Typhoon Prapiroon (2018)

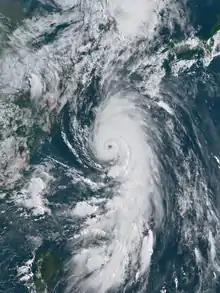
Prapiroon shortly before peak intensity north of Ryukyu Islands on July 2

Typhoon Prapiroon, known in the Philippines as Severe Tropical Storm Florita, was a Category 1 typhoon that worsened the floods in Japan and also caused impacts in neighboring South Korea in early-July 2018. The storm formed from an area of low pressure near the Philippines and strengthened to a typhoon before entering the Sea of Japan. The seventh named storm and the first typhoon of the annual typhoon season. Prapiroon originated from a low-pressure area far off the coast of Northern Luzon on June 28. Tracking westwards, it rapidly upgraded into a tropical storm, receiving the name "Prapiroon" due to favorable conditions in the Philippine Sea on the next day.